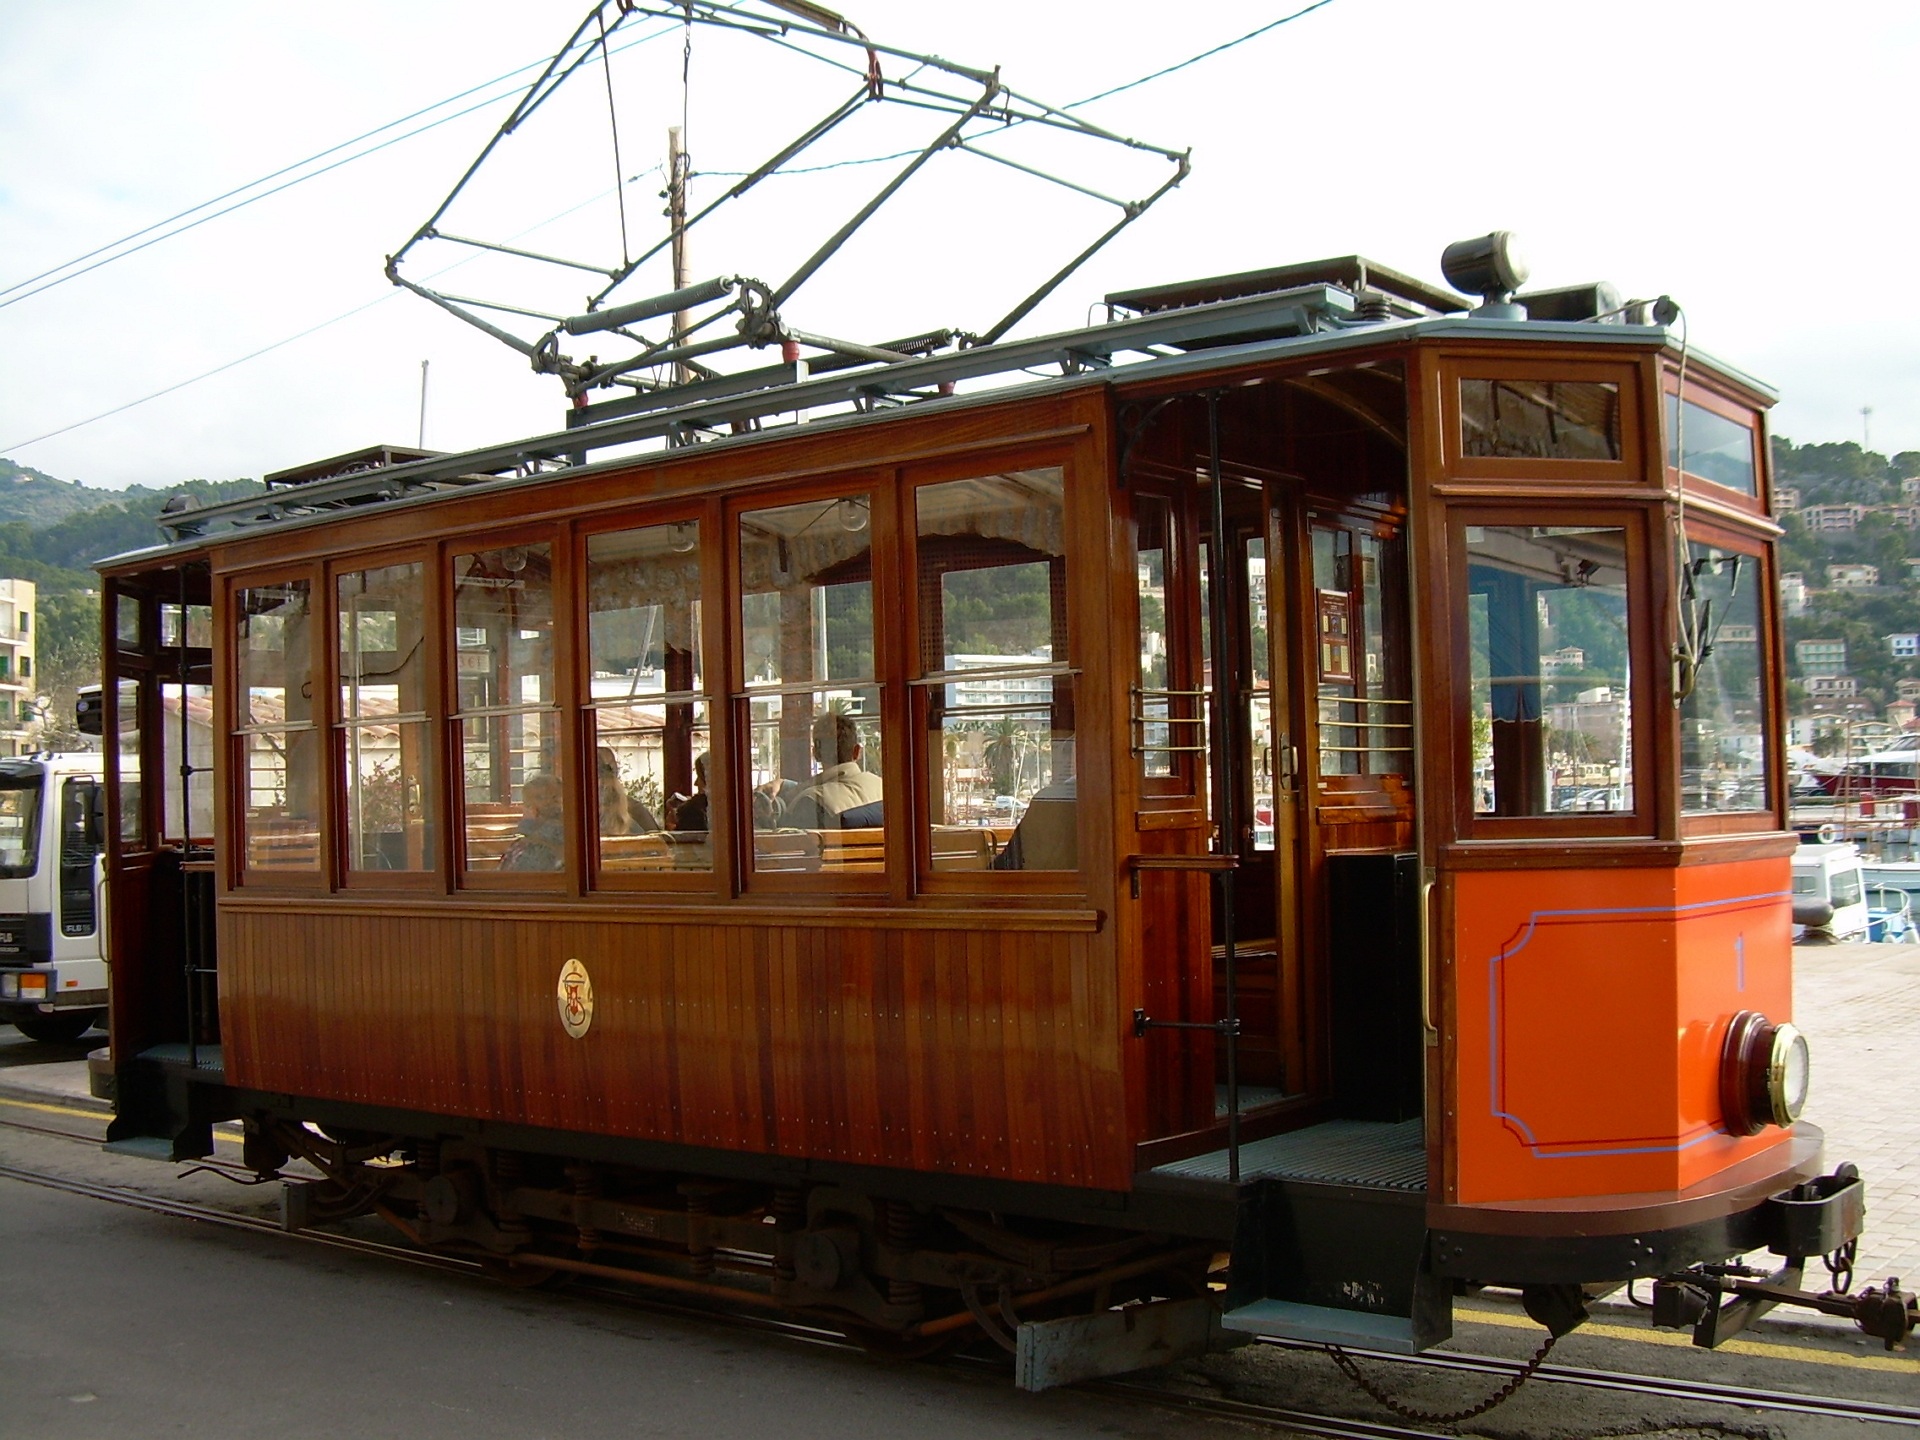
tram, streetcar, transportation, transport, vehicle, cable car, public transport, tramway, land vehicle, rolling stock, railroad car, passenger car